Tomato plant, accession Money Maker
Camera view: tilt-top (135 deg); turntable rotation: 210 degrees
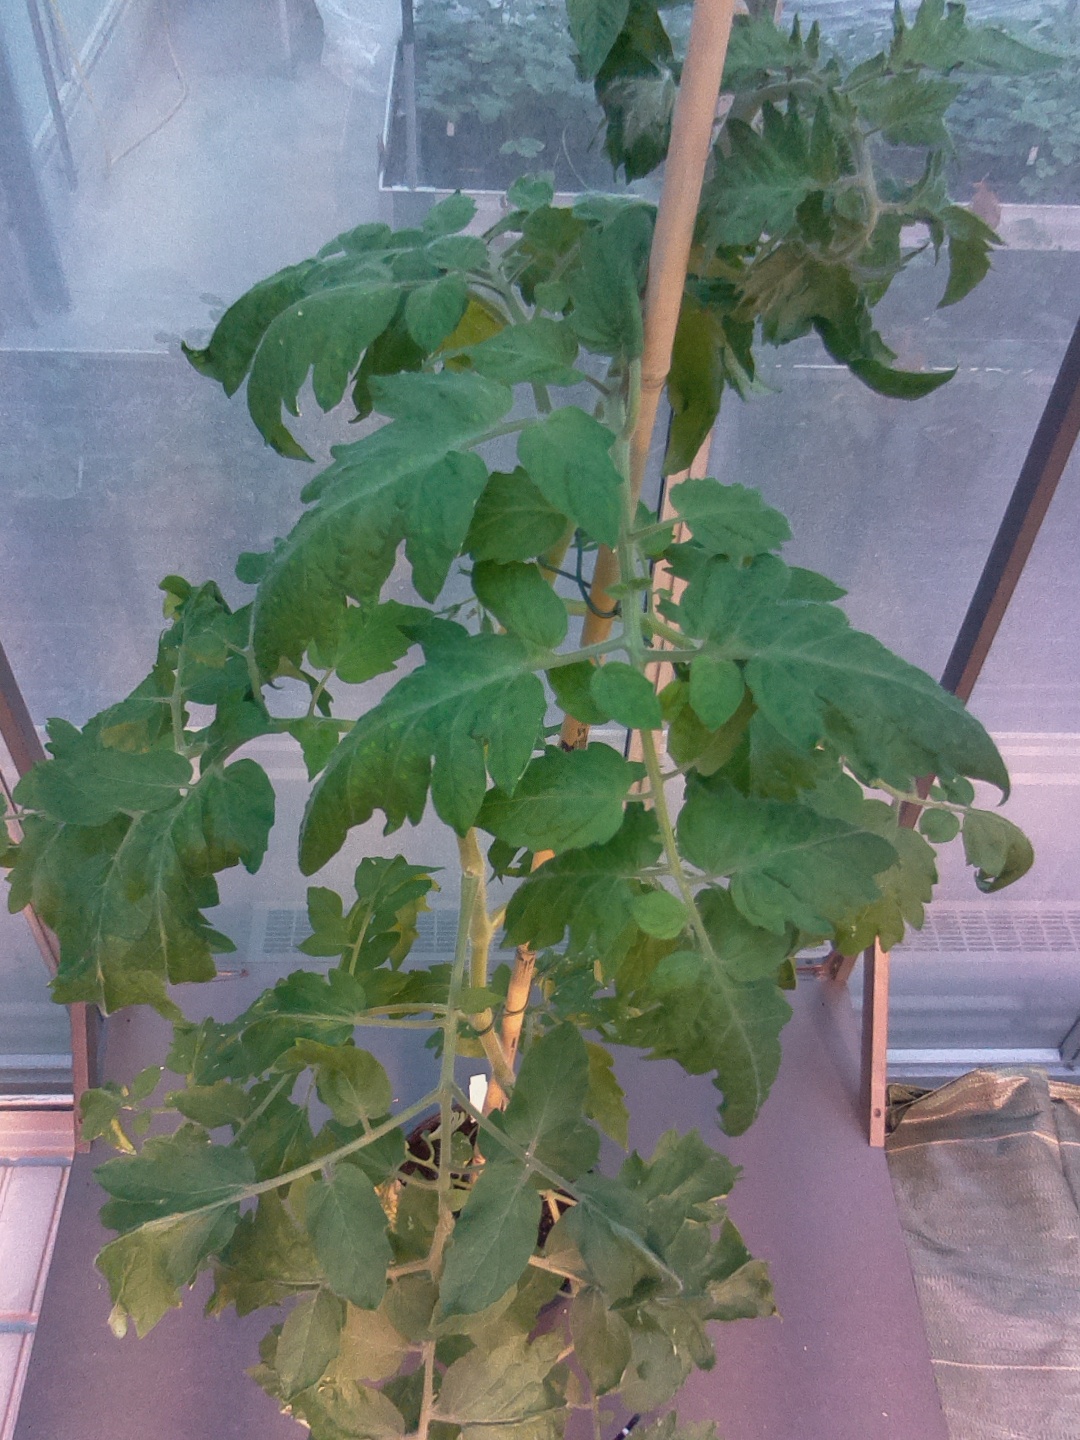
BBCH growth stage 55: 5 inflorescences visible